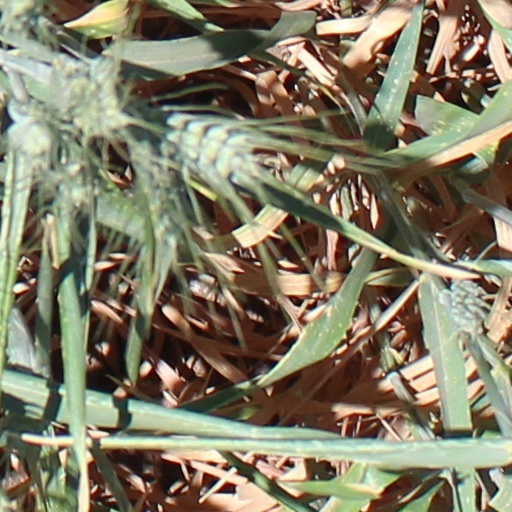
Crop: wheat